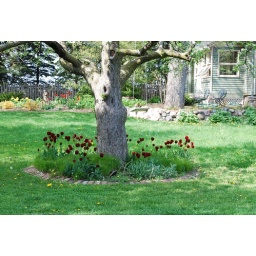
Dark red tulips under tree